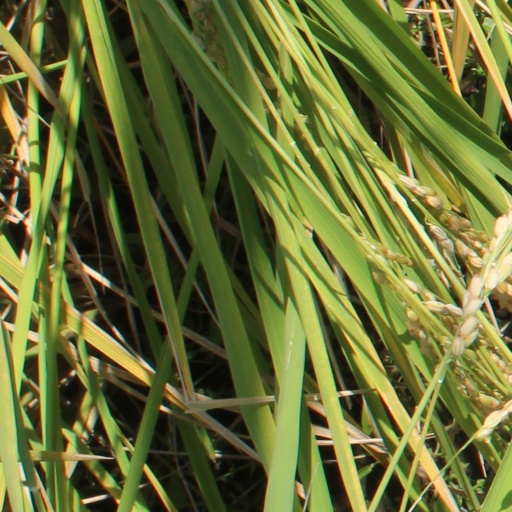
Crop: rice